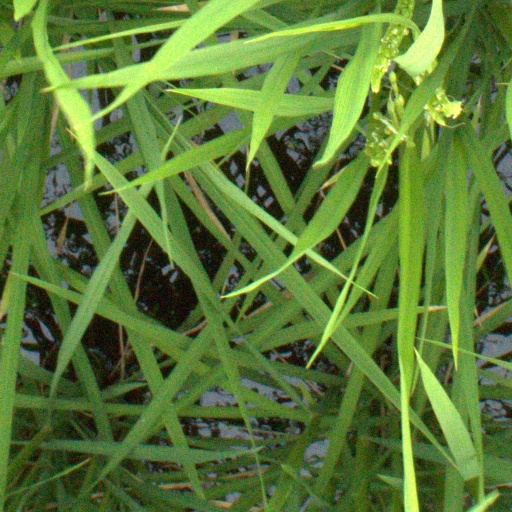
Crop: rice